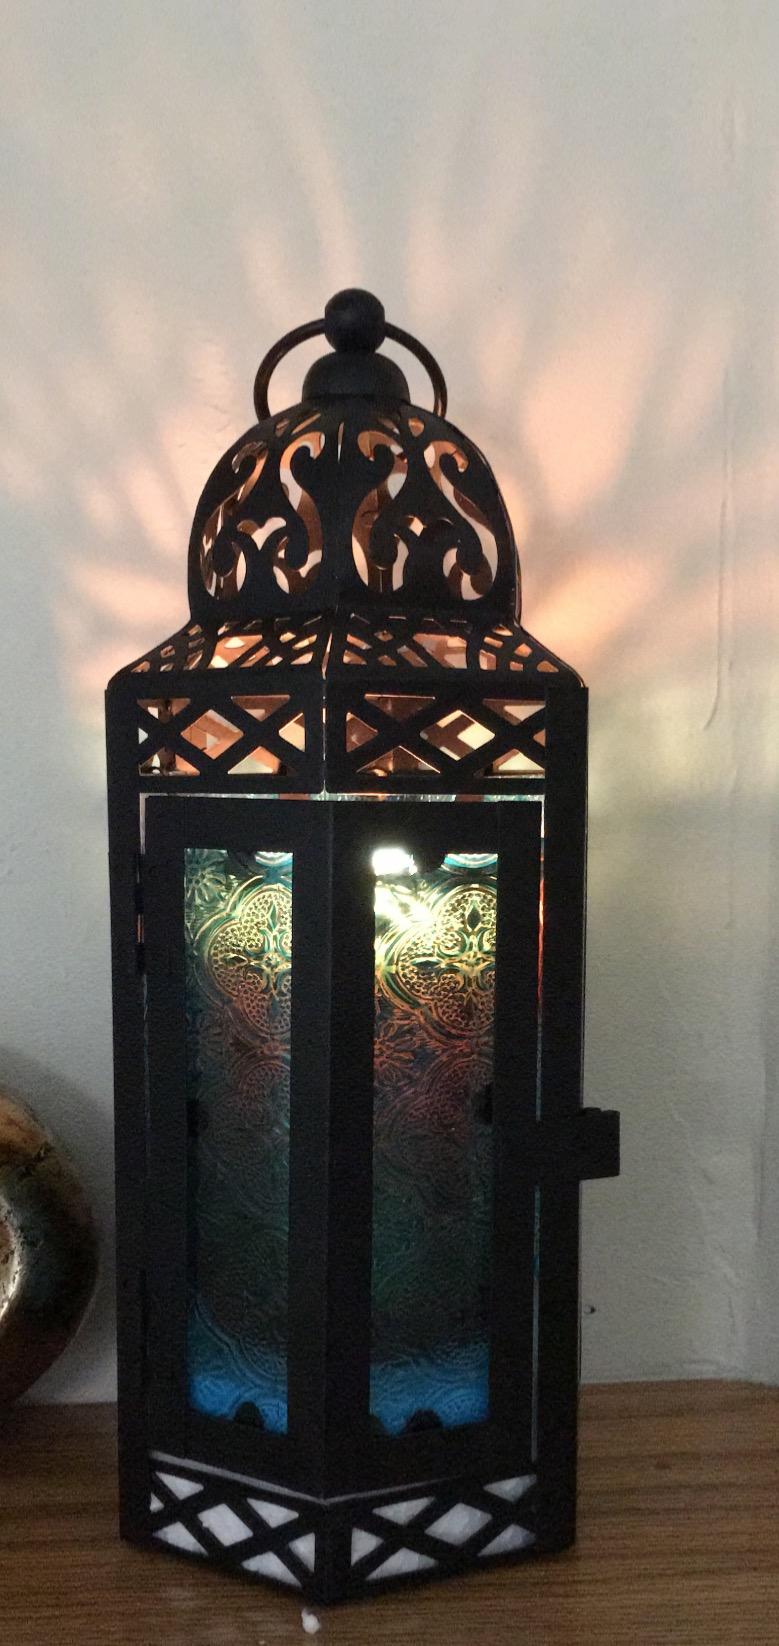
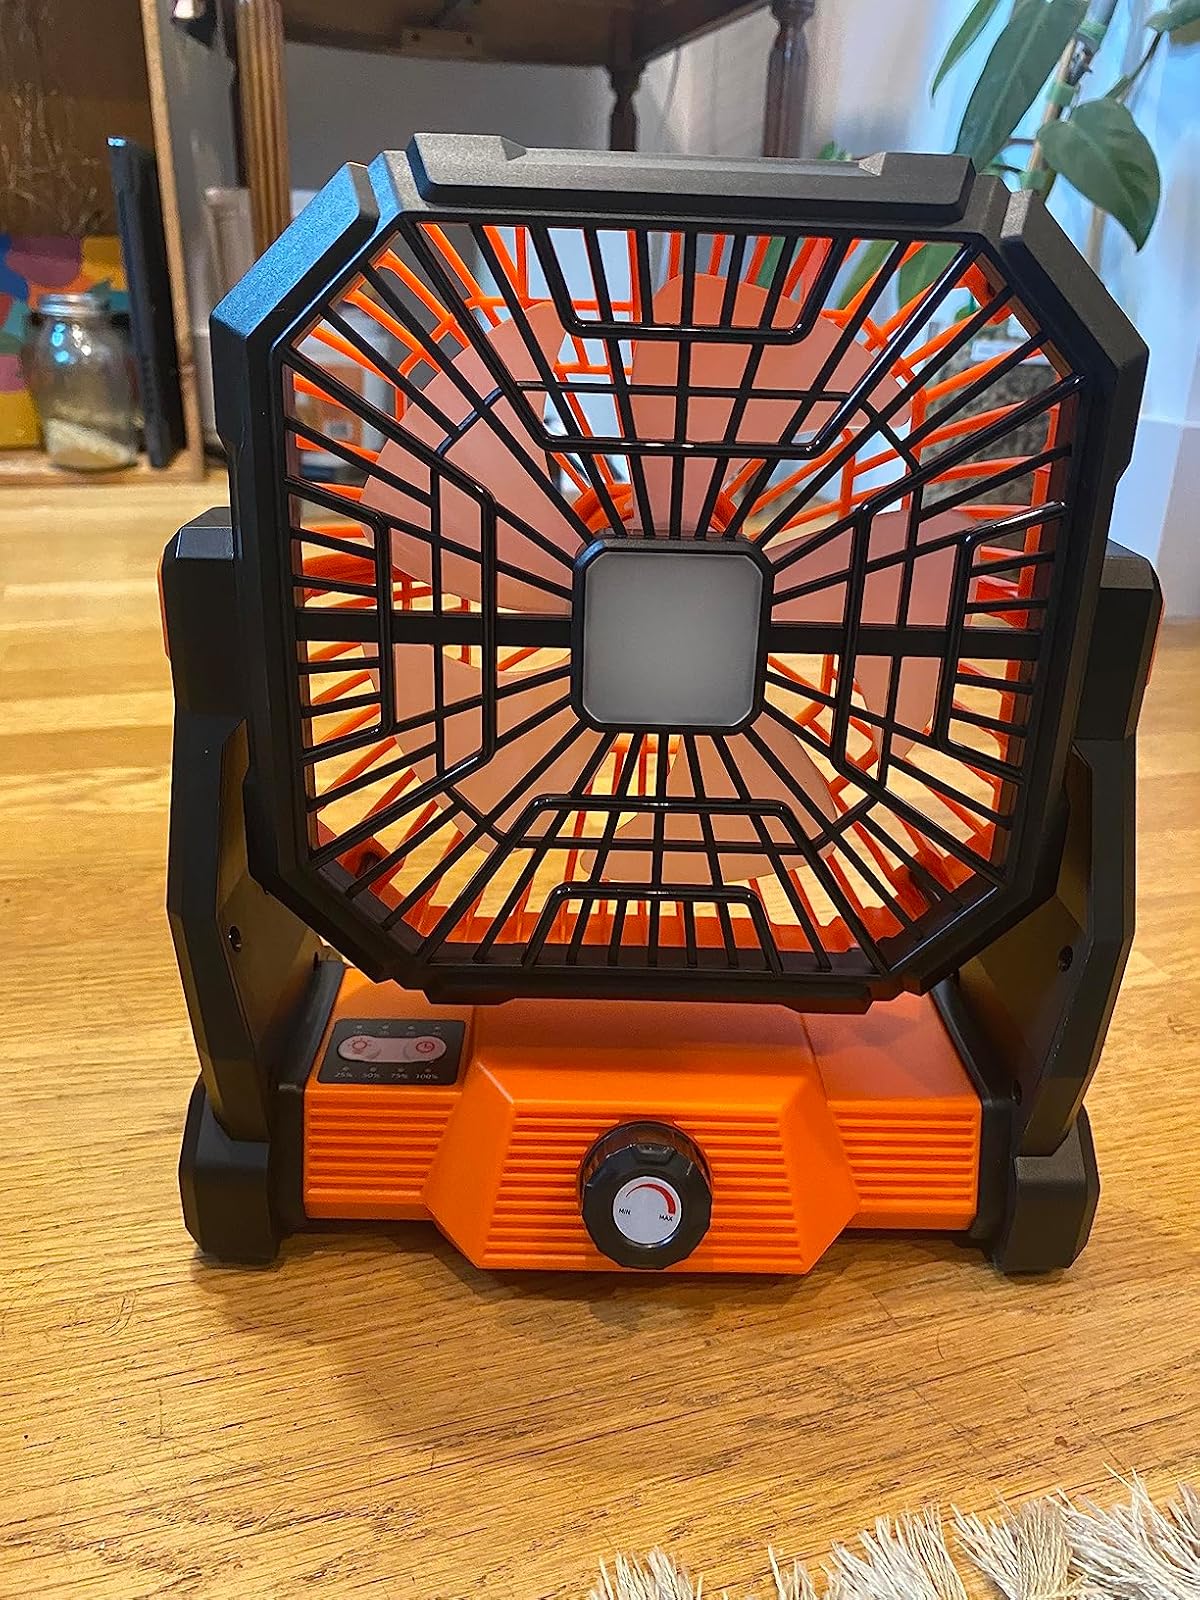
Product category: lantern
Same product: no